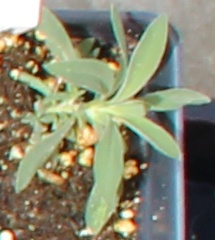
Label: Kochia